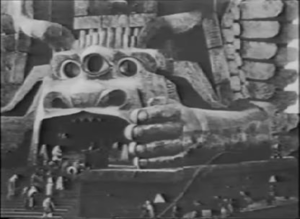
Le péplum est un genre cinématographique de fiction historique dont l'action se déroule dans l'Antiquité.
Le cinéma italien, qui est le cinéma produit ou réalisé en Italie, est l'un des principaux cinémas nationaux de l'histoire du cinéma.